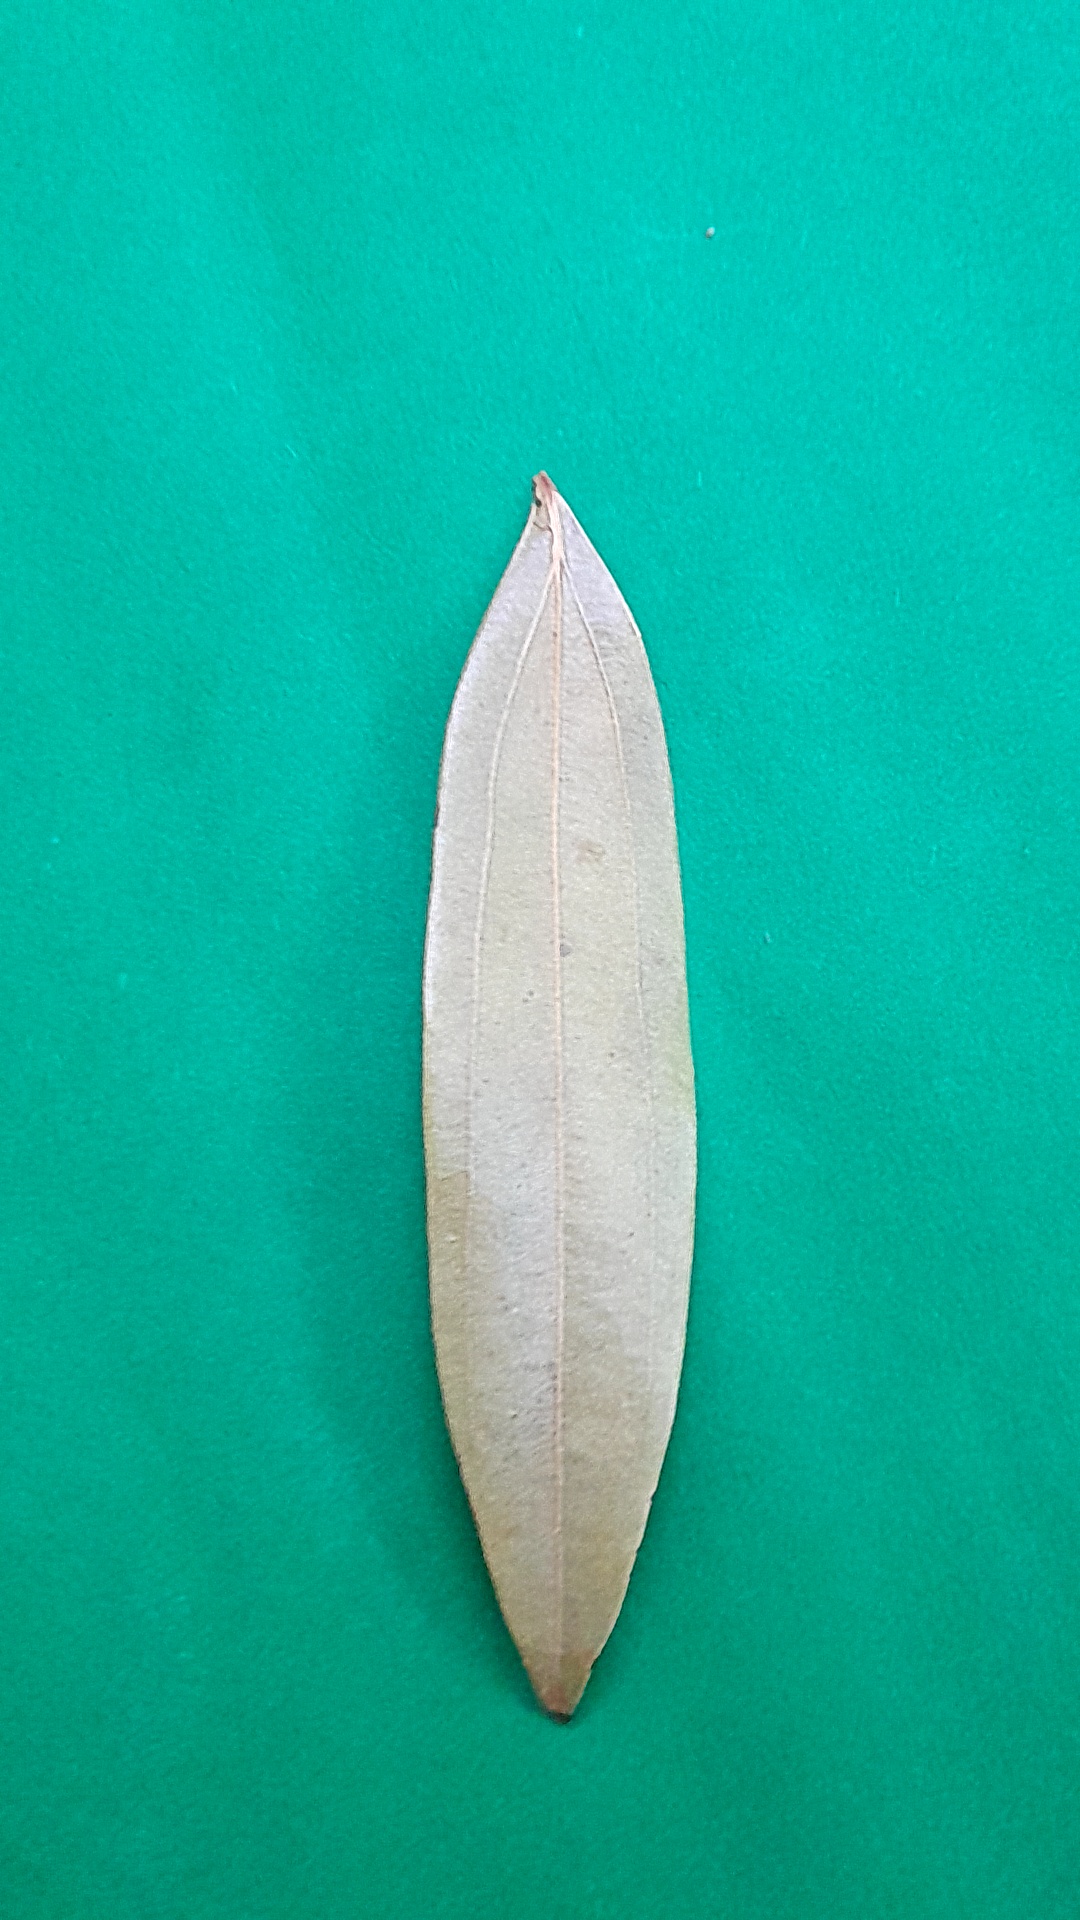
Label: Dry Leaf